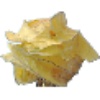
Label: Physalis with Husk 1